Morano Calabro

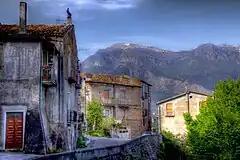
View of Morano Calabro.

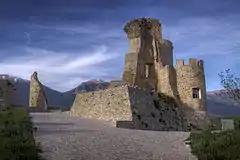
Norman fortress built on Roman ruins in Morano Calabro.

The municipality borders with Castrovillari (the nearest town), Mormanno, Rotonda, San Basile, Saracena, Terranova di Pollino and Viggianello.